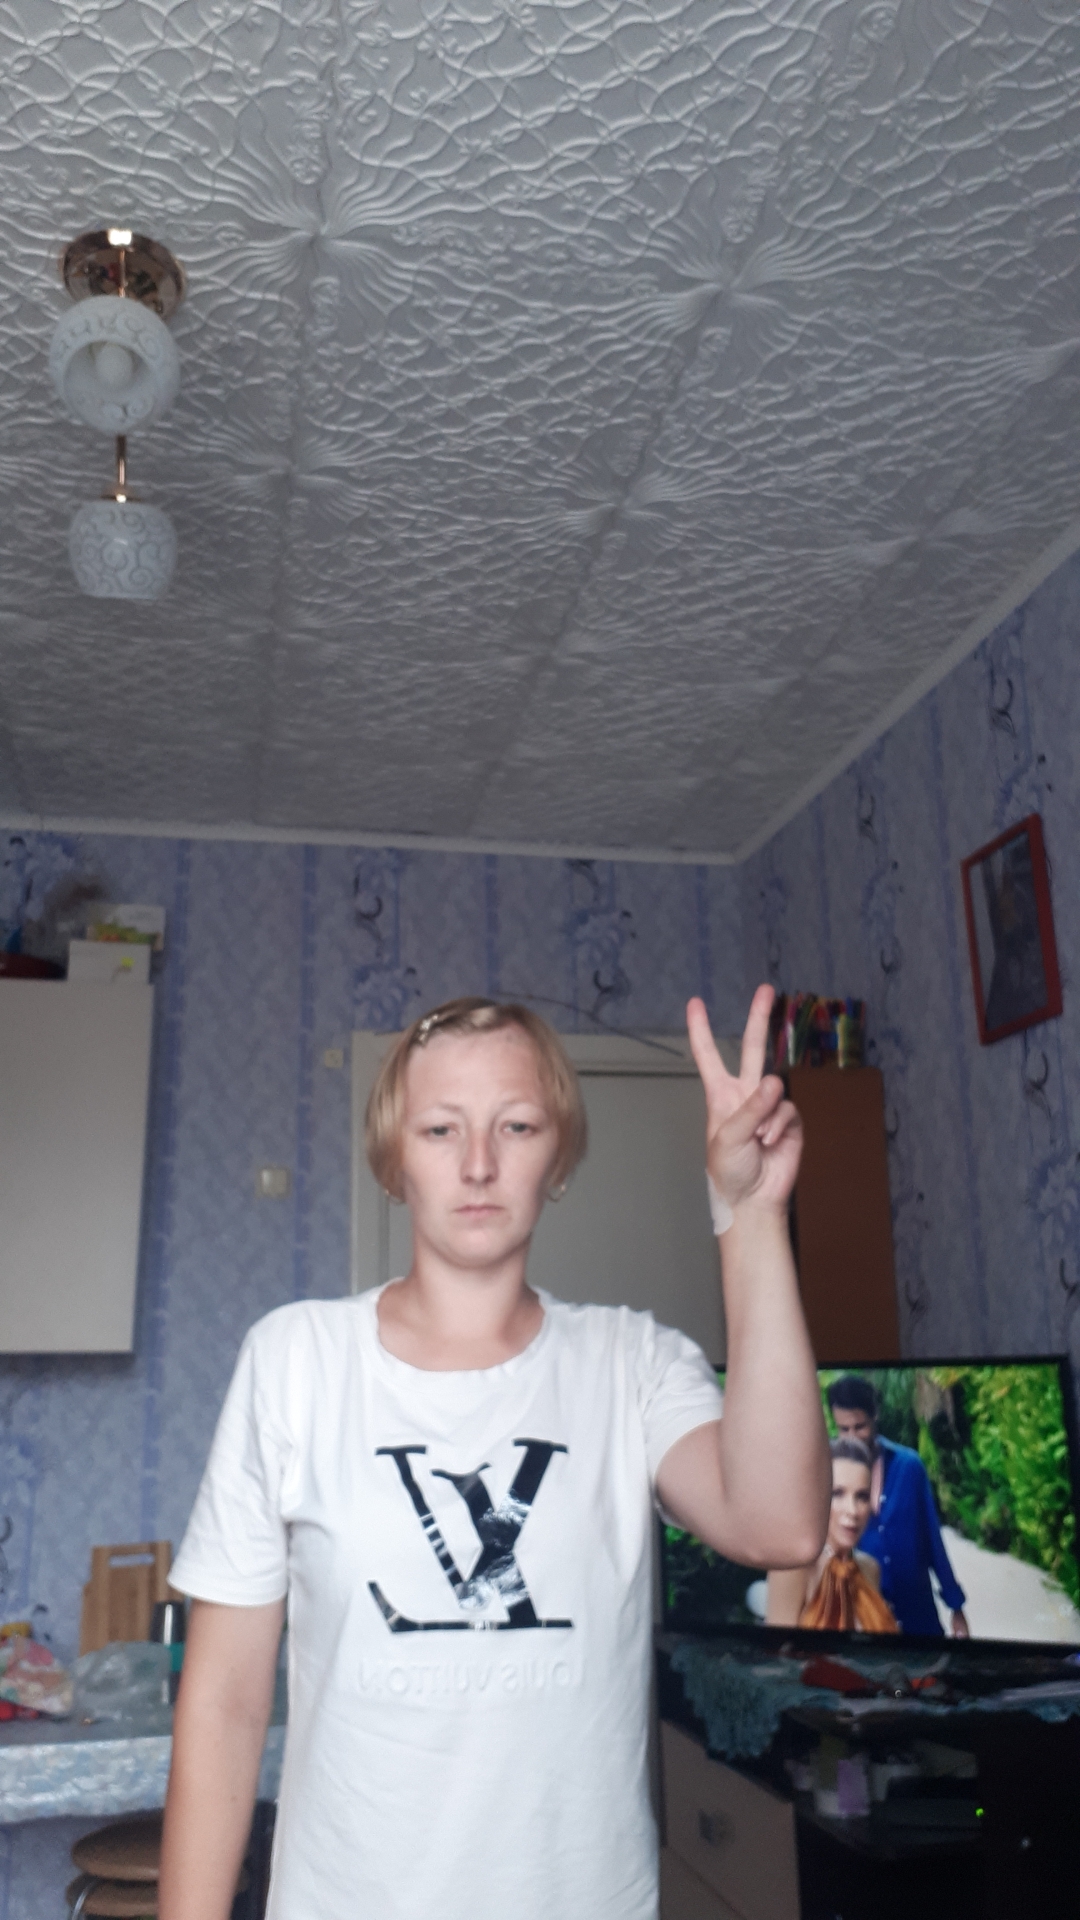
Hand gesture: peace